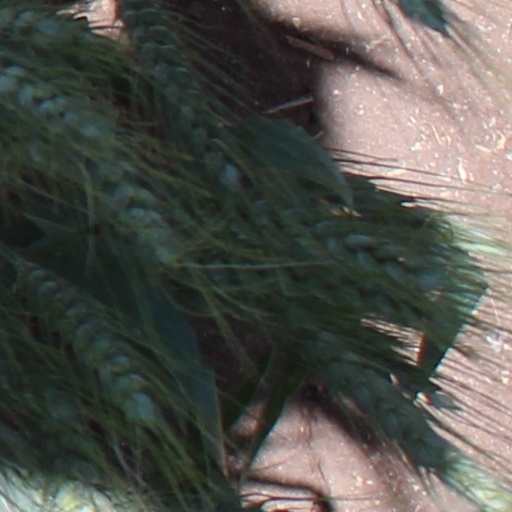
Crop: wheat